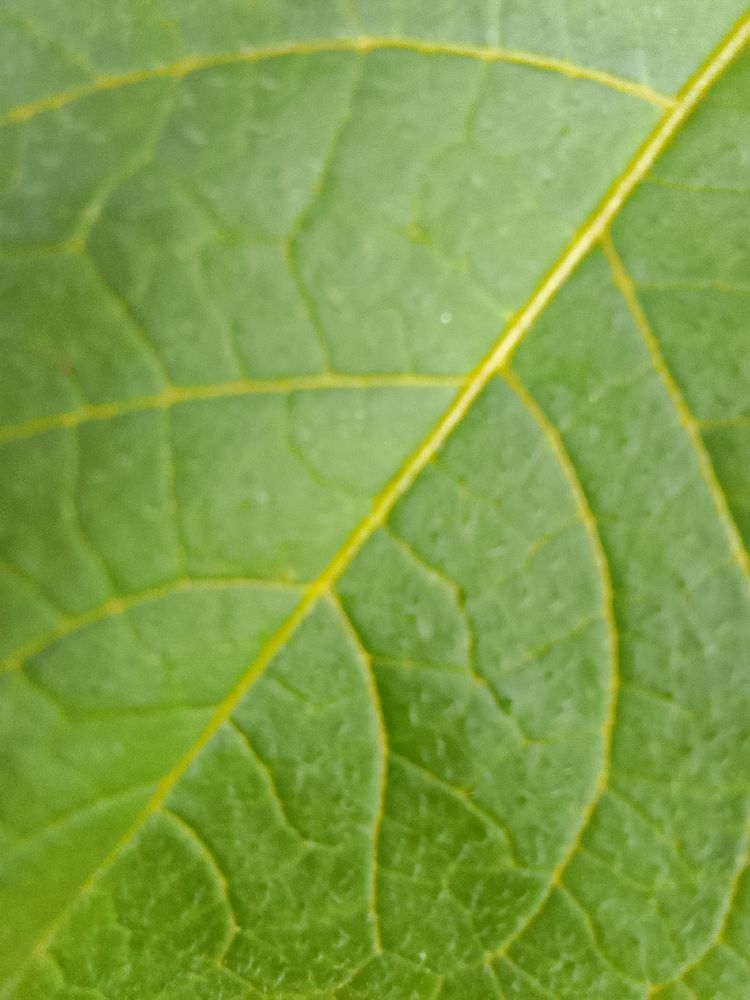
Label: Healthy